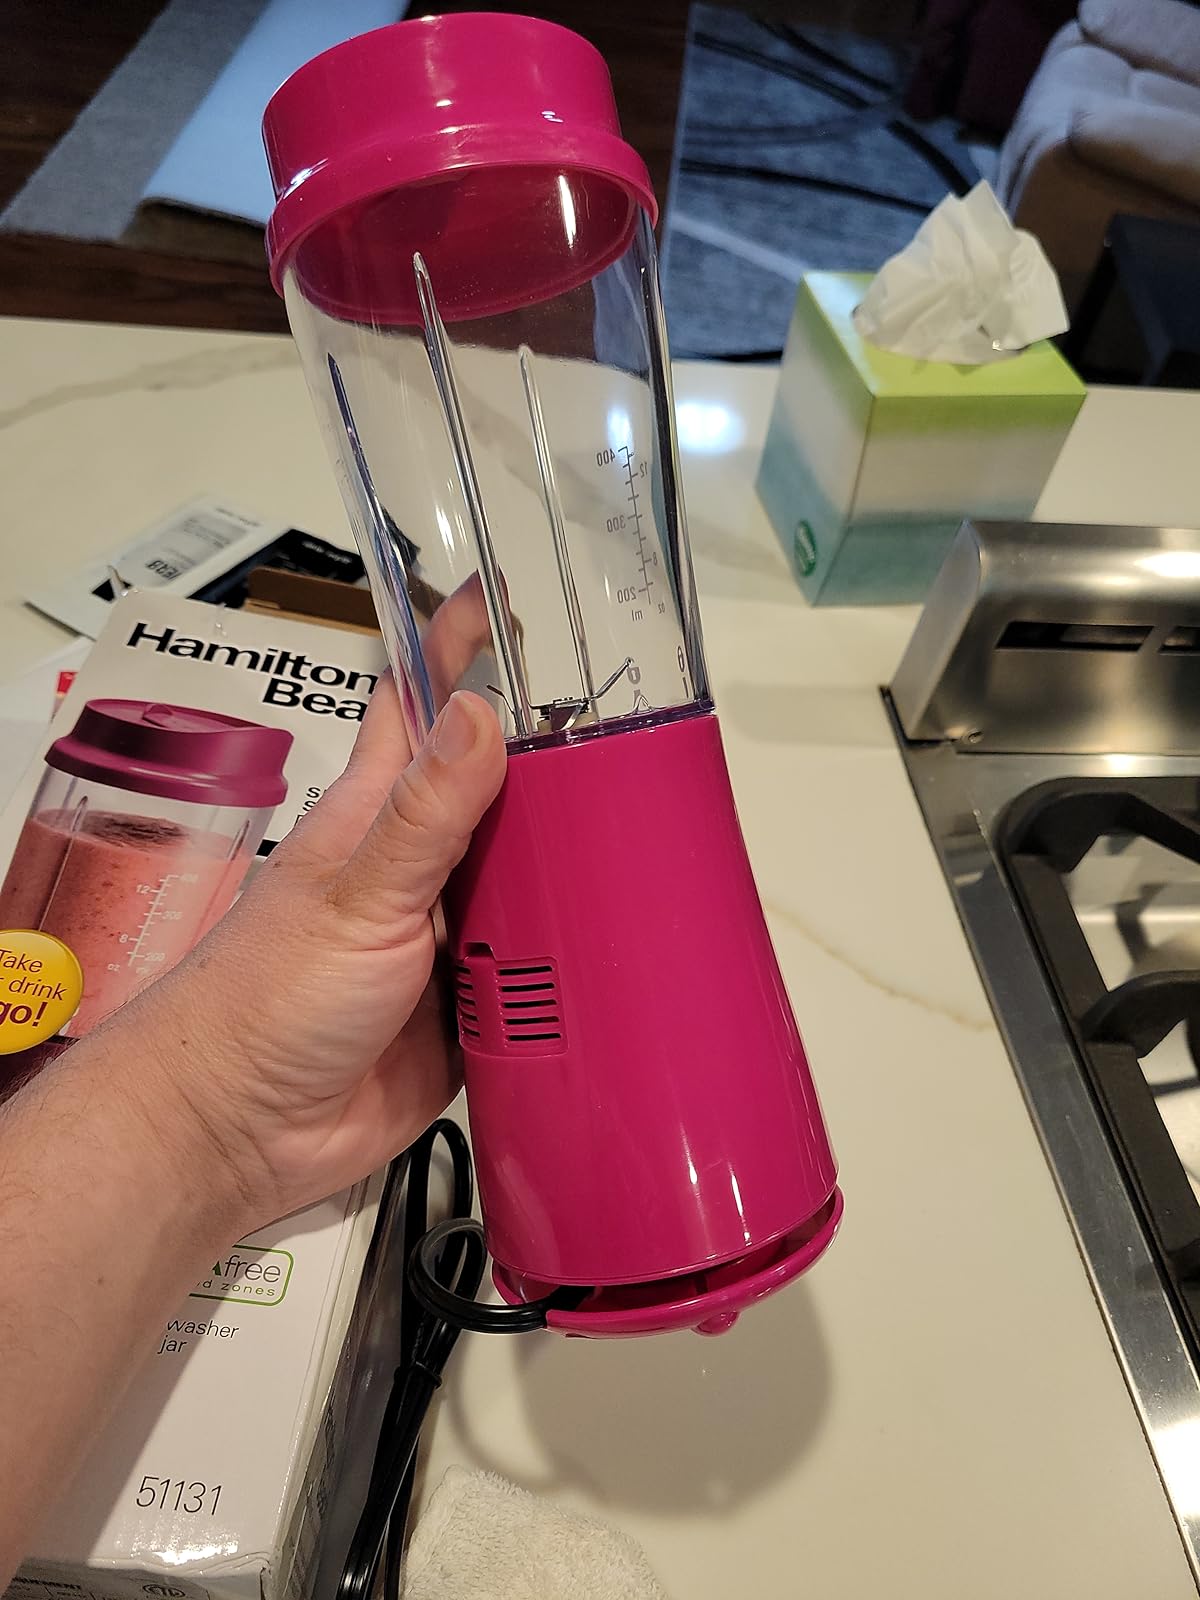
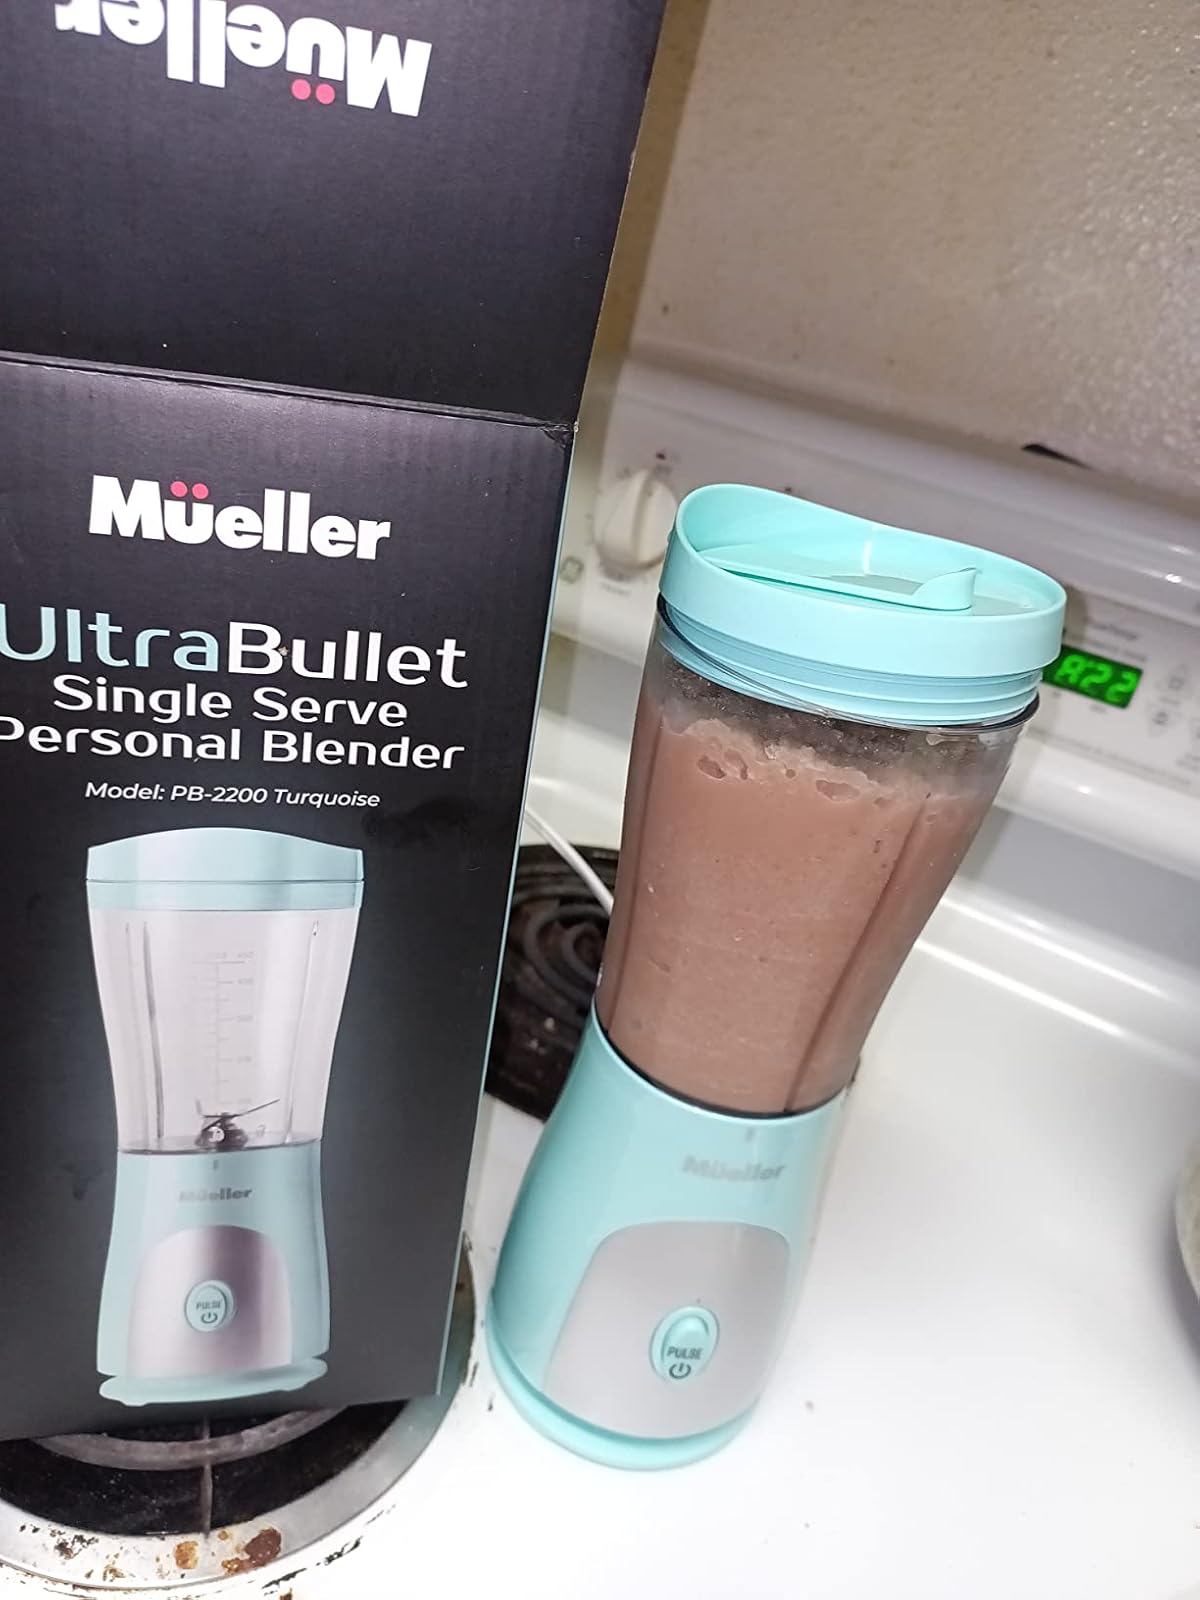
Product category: items_blender
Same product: no